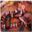
Label: snake